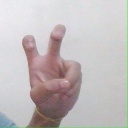
अक्षर: ई